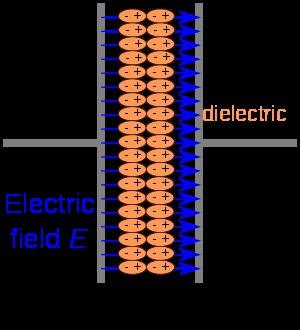
Un milieu est diélectrique s'il ne contient pas de charges électriques susceptibles de se déplacer de façon macroscopique. Le milieu ne peut donc pas conduire le courant électrique, et est souvent un isolant électrique. Quelques exemples de milieux diélectriques : le vide, le verre, le bois sec, l'eau, de nombreux plastiques, etc.